Li Hanjun

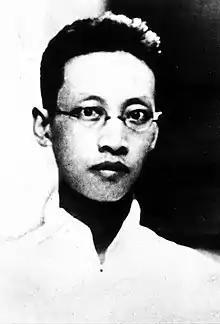
Li Hanjun

Li Hanjun (1890 – December 17, 1927) was an alternate member of the 3rd Central Executive Committee of the Chinese Communist Party. He was the younger brother of Li Shucheng. Born in Hubei Province, he studied abroad in Japan from 1902 to 1918, graduating from University of Tokyo. He was fluent in Japanese, English, French and German. Although a founding member of the Chinese Communist Party, he later left the party after coming into conflict with Zhang Guotao and joined the Kuomintang. An opponent of Chiang Kai-shek's anti-Communist campaign, he fled to the Japanese concession in Hankou when Chiang's supporters entered Wuhan in November 1927. He was captured by the New Guangxi clique and murdered.